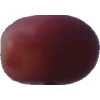
Label: pink_grape